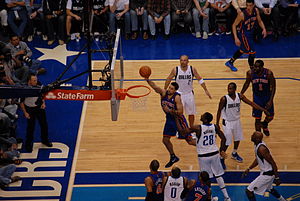
New York Knicks
New York Knicks under kamp
New York Knicks er et amerikansk basketballhold med base i New York. Holdet spiller i NBA.